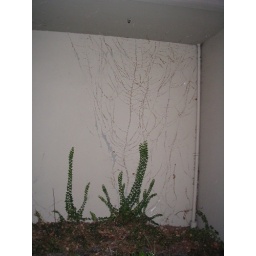
Marks from climbing vines at office building near Marymoor Park